Ai Ogura

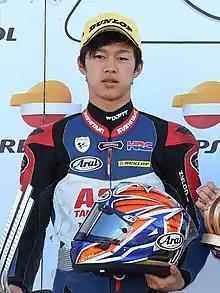
Ogura on the podium of the 2018 CEV Moto3 Valencia II race 2

Ogura made his Moto3 World Championship debut as a wildcard during the 2018 Spanish motorcycle Grand Prix, finishing 15th and scoring his maiden point. He made three more wildcard appearances, wherein two of them he finished outside the points, and crashed with 3 laps to go in the German Grand Prix after a collision with Gabriel Rodrigo when he was running 9th. He also participated in the FIM CEV Moto3 where he finished fifth in the standings.